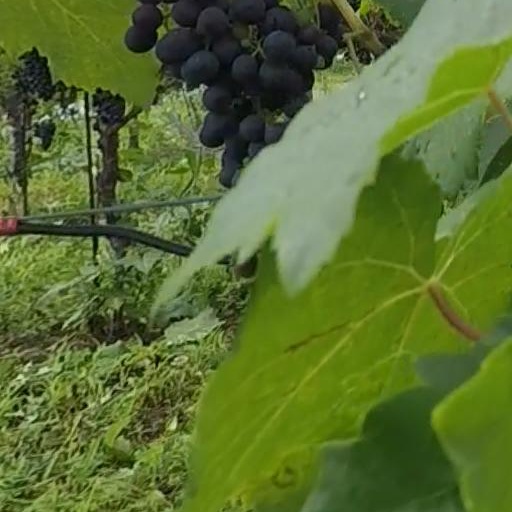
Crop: grape